Drizzt Do'Urden

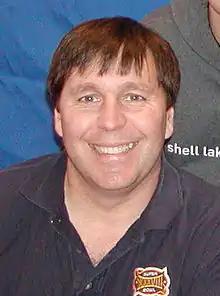
R. A. Salvatore

Drizzt's story begins in the novel "Homeland", the start of "The Dark Elf Trilogy" and published in 1990 as a prequel to "The Icewind Dale Trilogy", which was published between 1988 and 1990. In the book, Drizzt is born in Menzoberranzan as the third son to Matron Malice, the leader of House Do'Urden (a type of family akin to a Scottish clan). His father is Zaknafein, a weapons master who secretly hates drow society and teaches Drizzt his martial skills as he reinforces Drizzt's innate moral code. The 1996 short story "The Fires of Narbondel", in the "Realms of the Underdark" anthology, describes unrelated events involving Zaknafein as the main character, and a young Drizzt plays a supporting role.